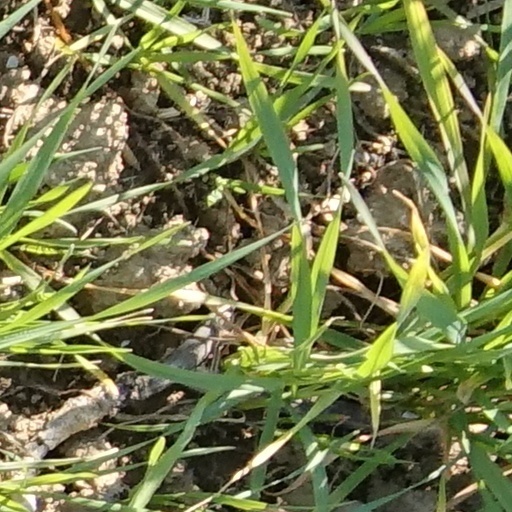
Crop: wheat